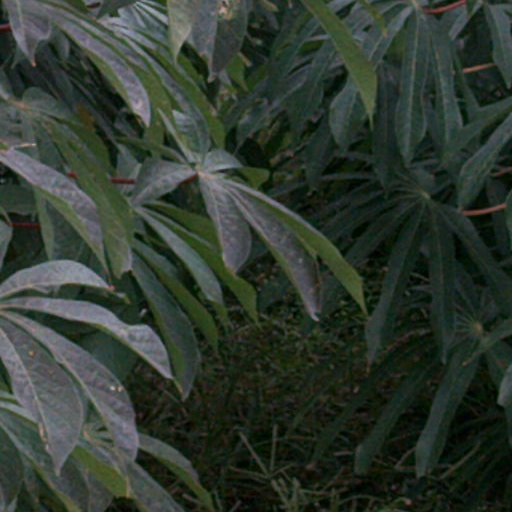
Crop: cassava